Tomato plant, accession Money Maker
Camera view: tilt-top (135 deg); turntable rotation: 270 degrees
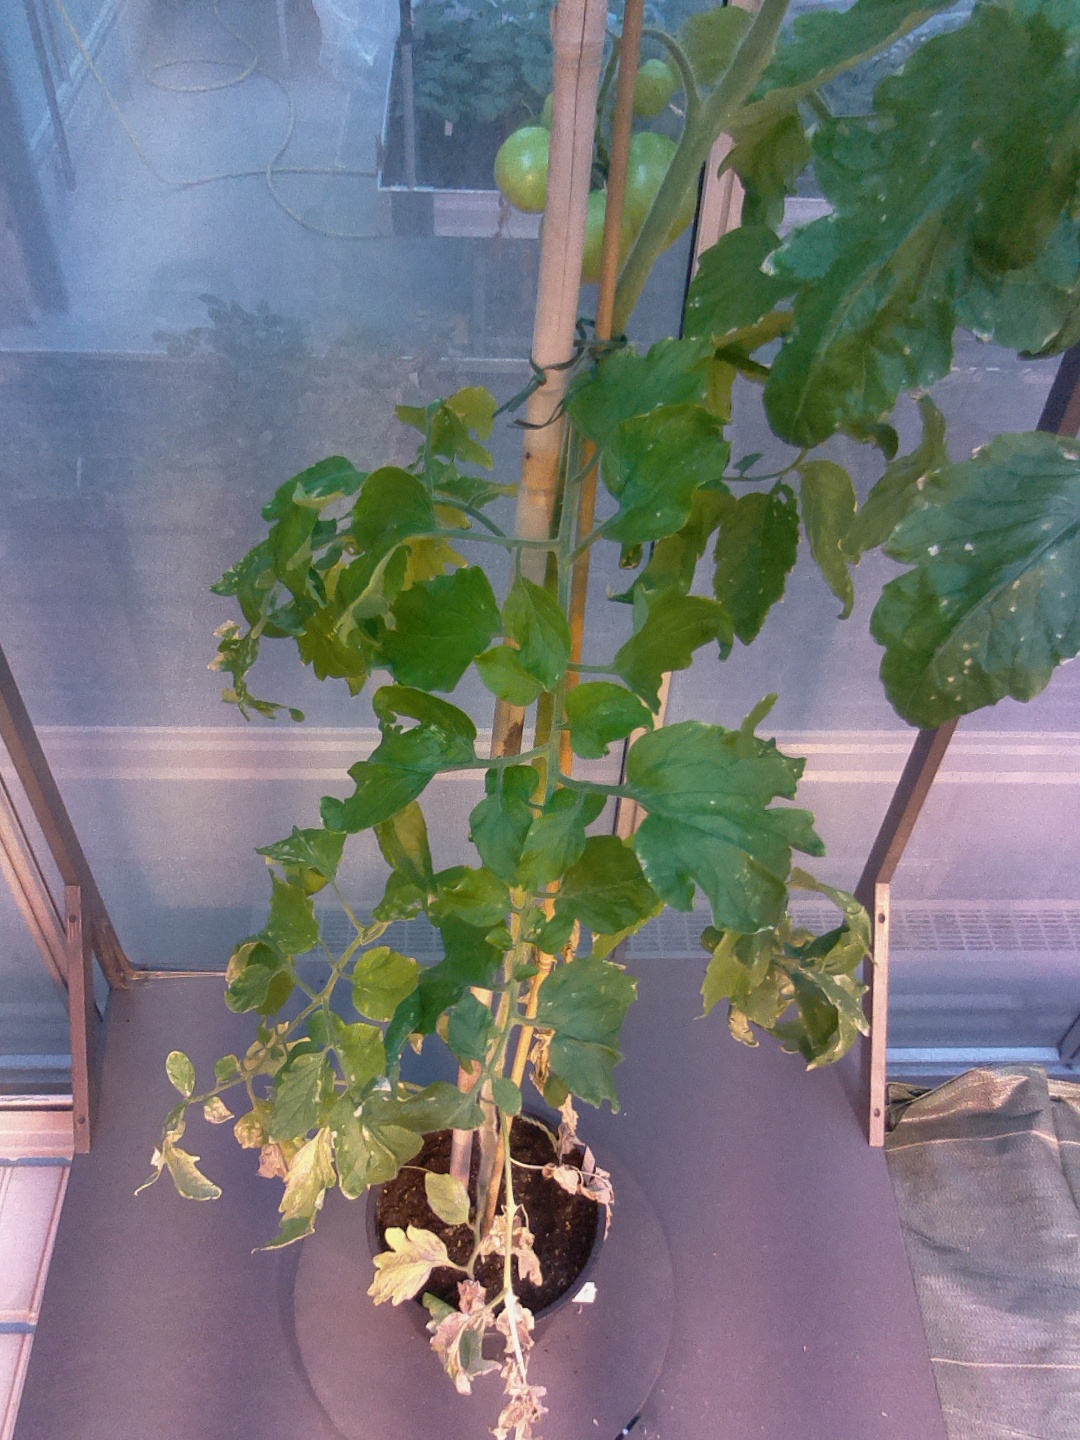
BBCH growth stage 76: 60%-70% of final fruit size